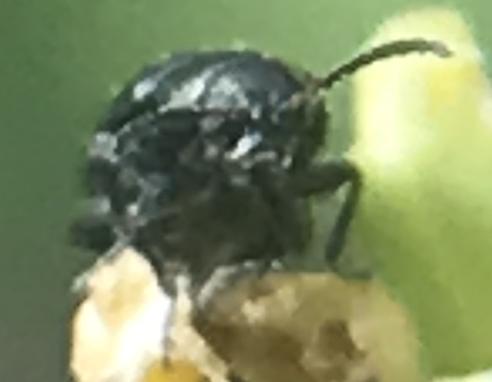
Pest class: crucifer_flea_beetle